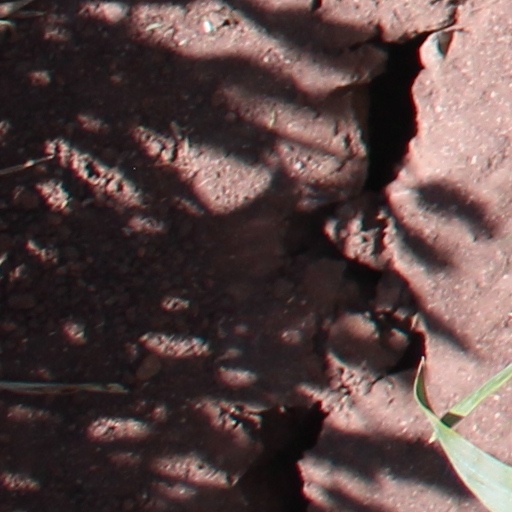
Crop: wheat